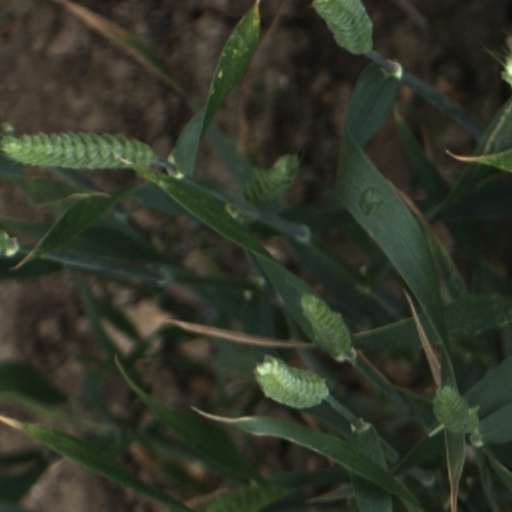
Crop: wheat